George Foreman

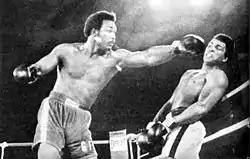
Ali doing the "rope-a-dope" to avoid Foreman's formidable power

When Foreman and Ali finally met in the ring, Ali began more aggressively than expected, outscoring Foreman with superior punching speed. In the second round, Ali retreated to the ropes, shielding his head and hitting Foreman in the face at every opportunity. Foreman dug vicious body punches into Ali's sides; however, Foreman was unable to land many big punches to Ali's head. The ring ropes were unusually loose, and Foreman later charged that Angelo Dundee (Ali's longtime trainer) had loosened them as part of Ali's tactic to lean back and away from the wild swings before clinching Foreman behind the head; Dundee stated that not only did he tighten the ropes because they were so loose due to the heat, Ali came up with the "rope-a-dope" strategy entirely on his own. Ali had been known as a fighter of speed and movement, but the rope-a-dope technique worked exactly to plan, since Foreman had not had a fight that lasted past the fourth round since 1971.